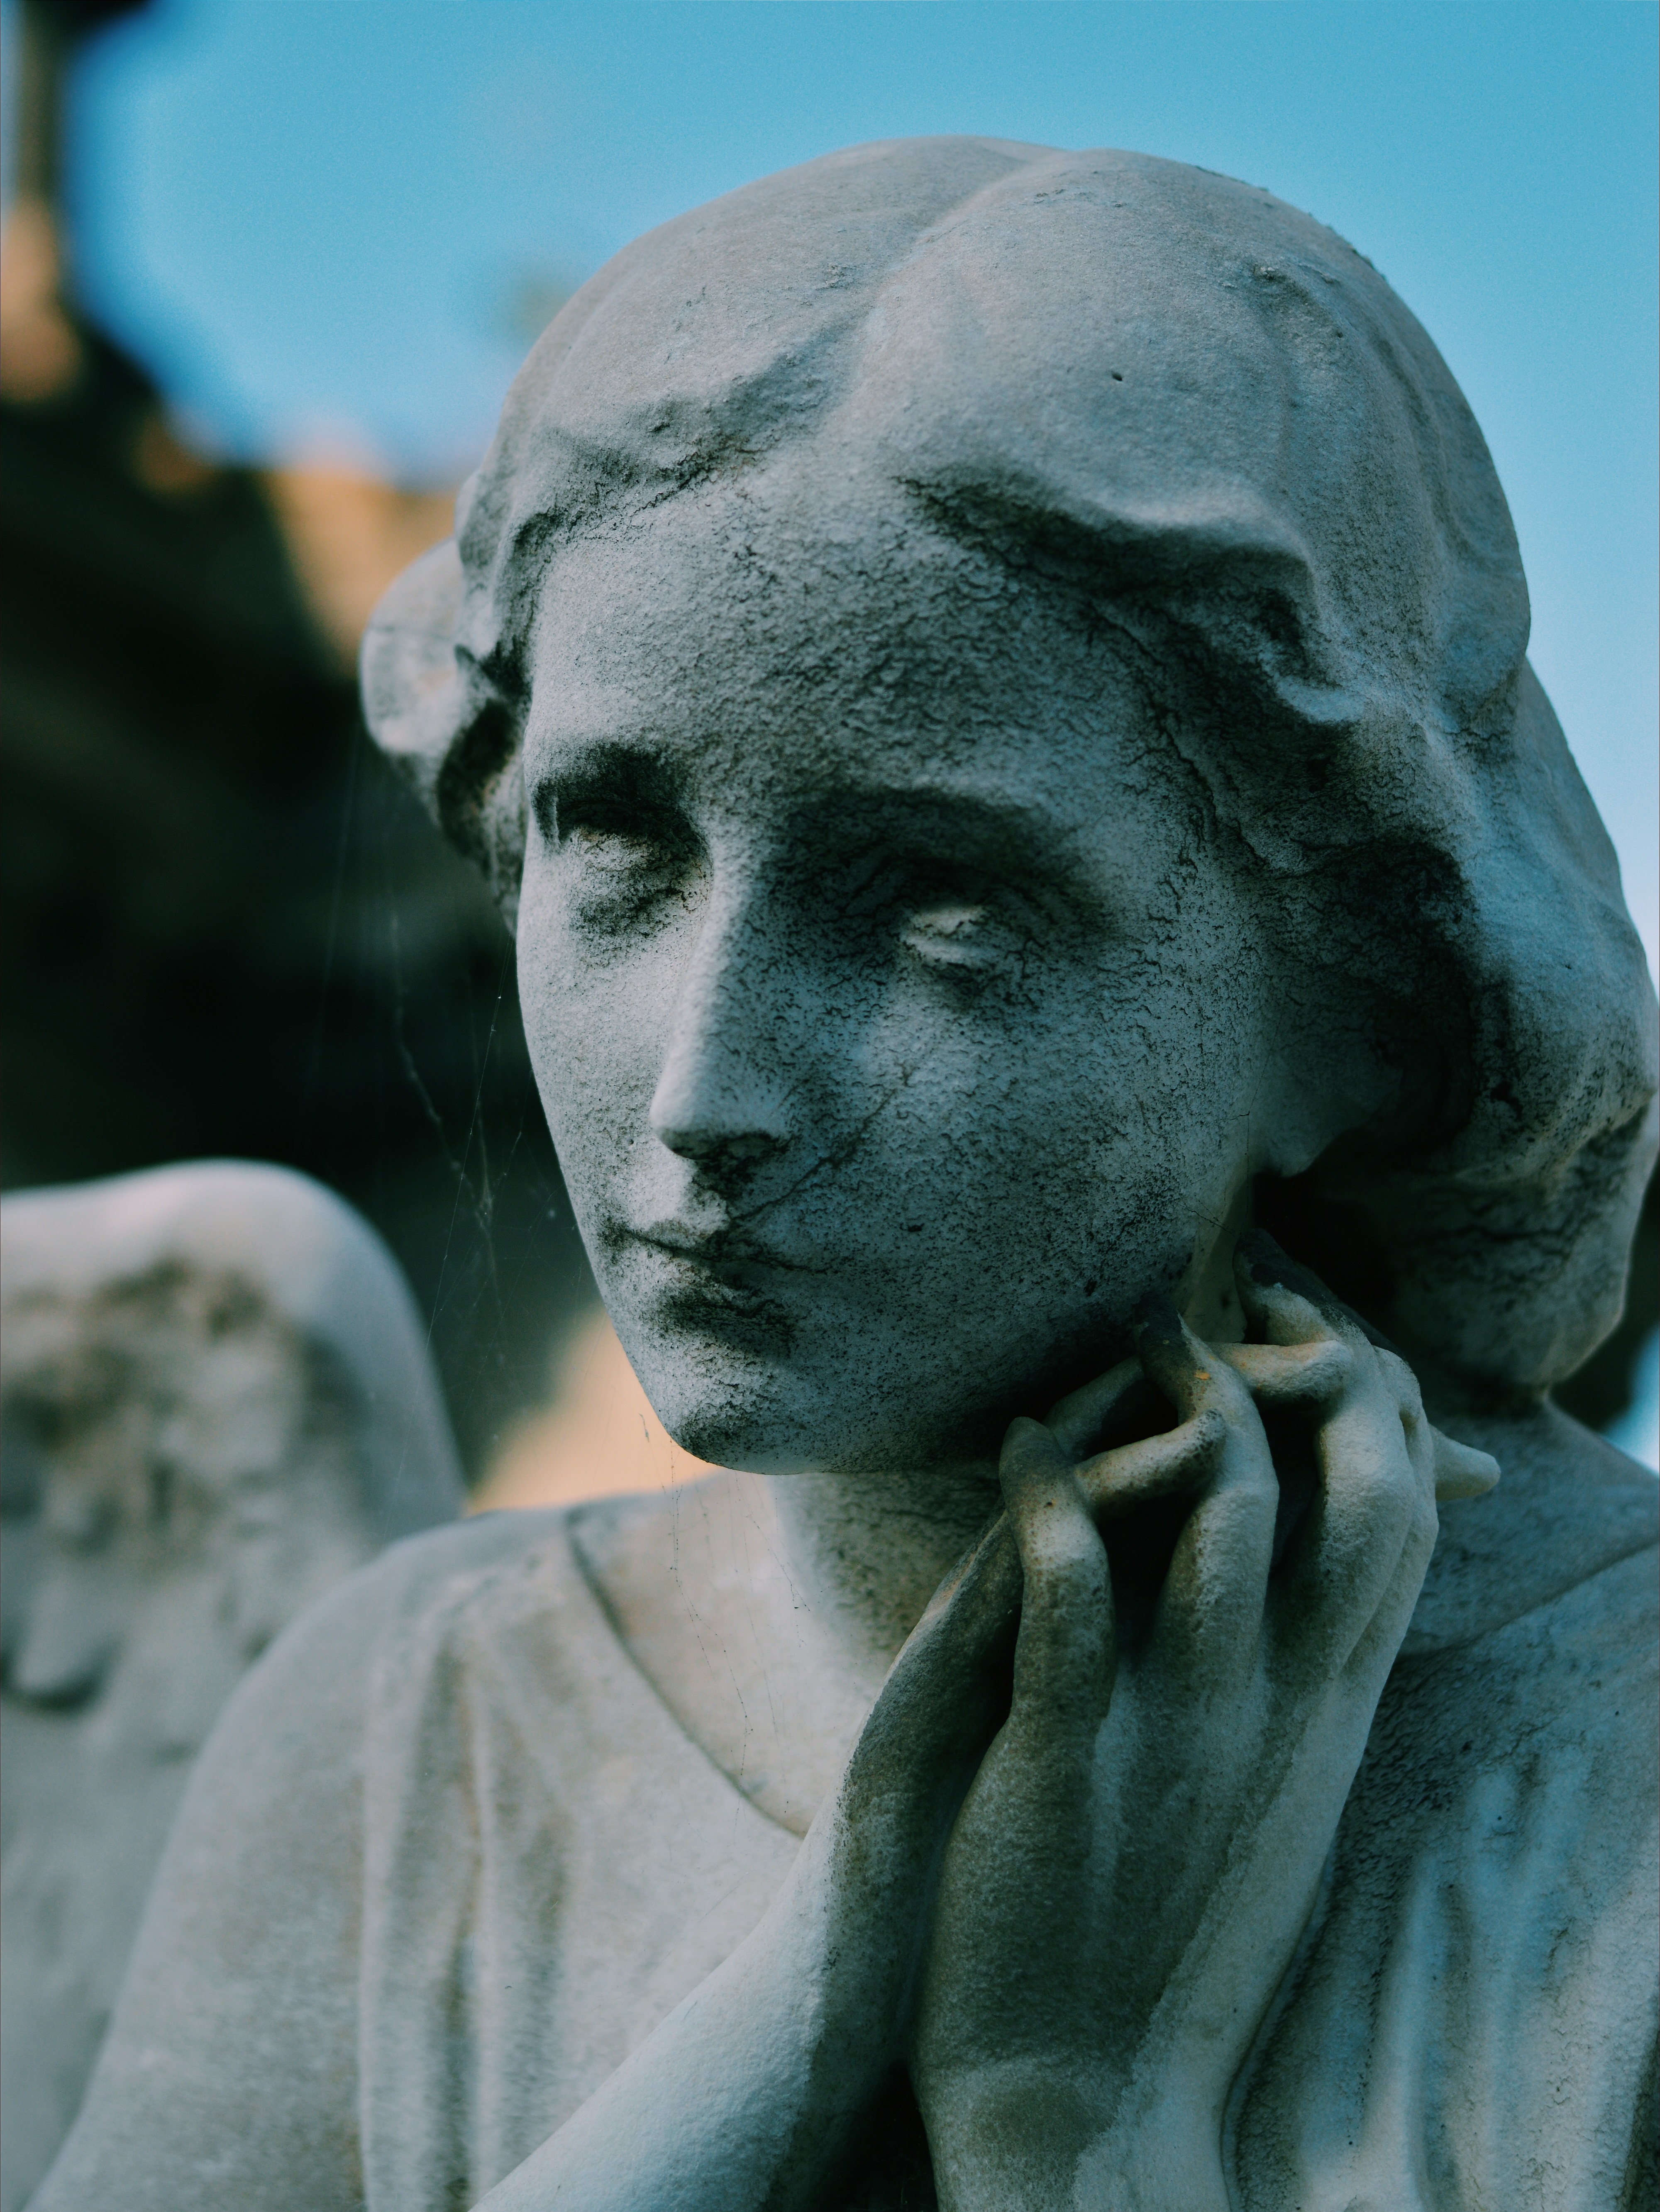
monument, statue, portrait, blue, sculpture, art, head, ancient history, nonbuilding structure